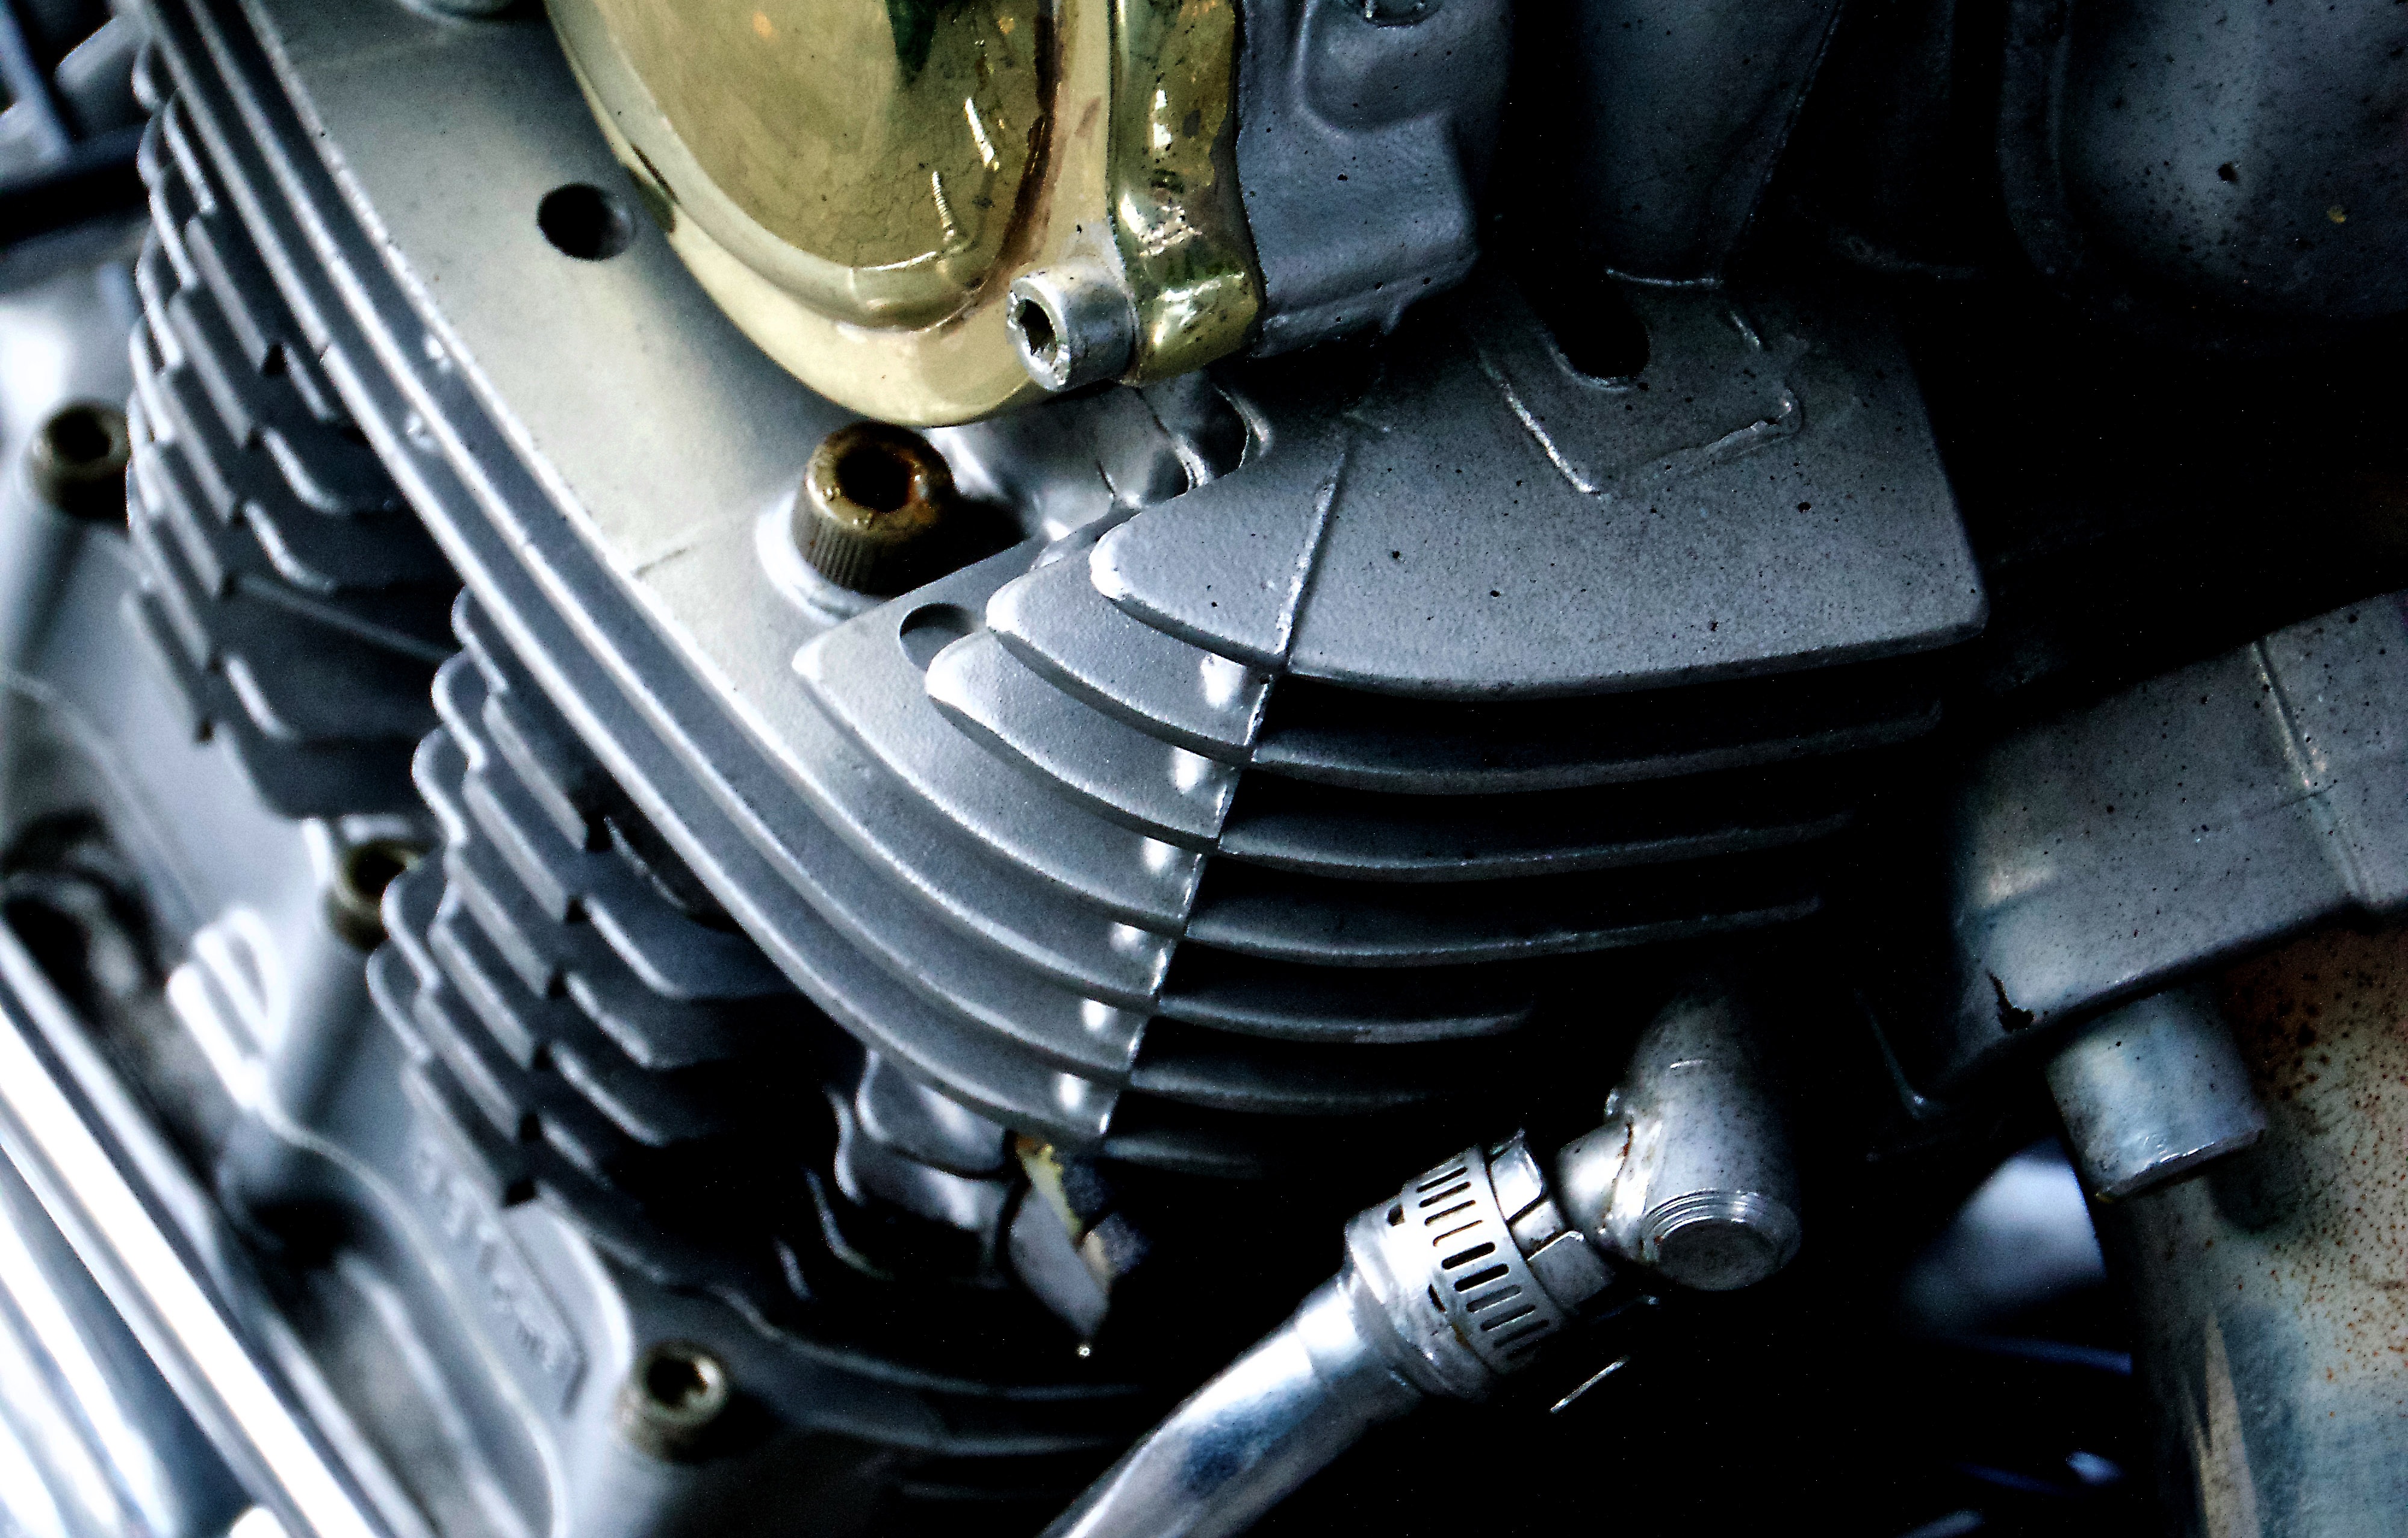
technology, wheel, texture, old, vehicle, motorcycle, metal, machine, suspension, tire, yamaha, bumper, chrome, background, engine, rip, rim, motor, details, oldtimer, bikes, classic, historically, closeups, metallic, cooling, corrosion, two wheeled vehicle, retired, alternator, rots, auto part, cylinder head, automotive exterior, automotive engine part